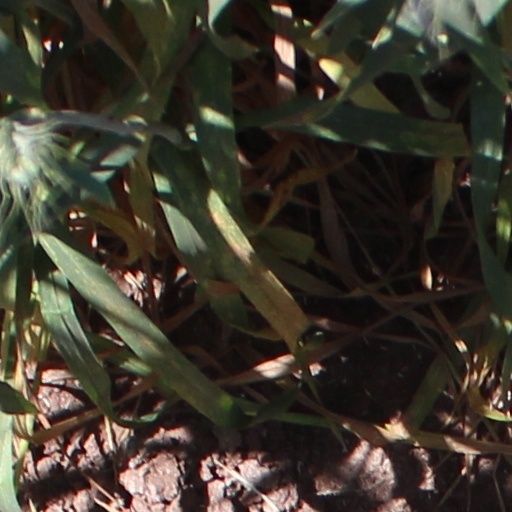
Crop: wheat